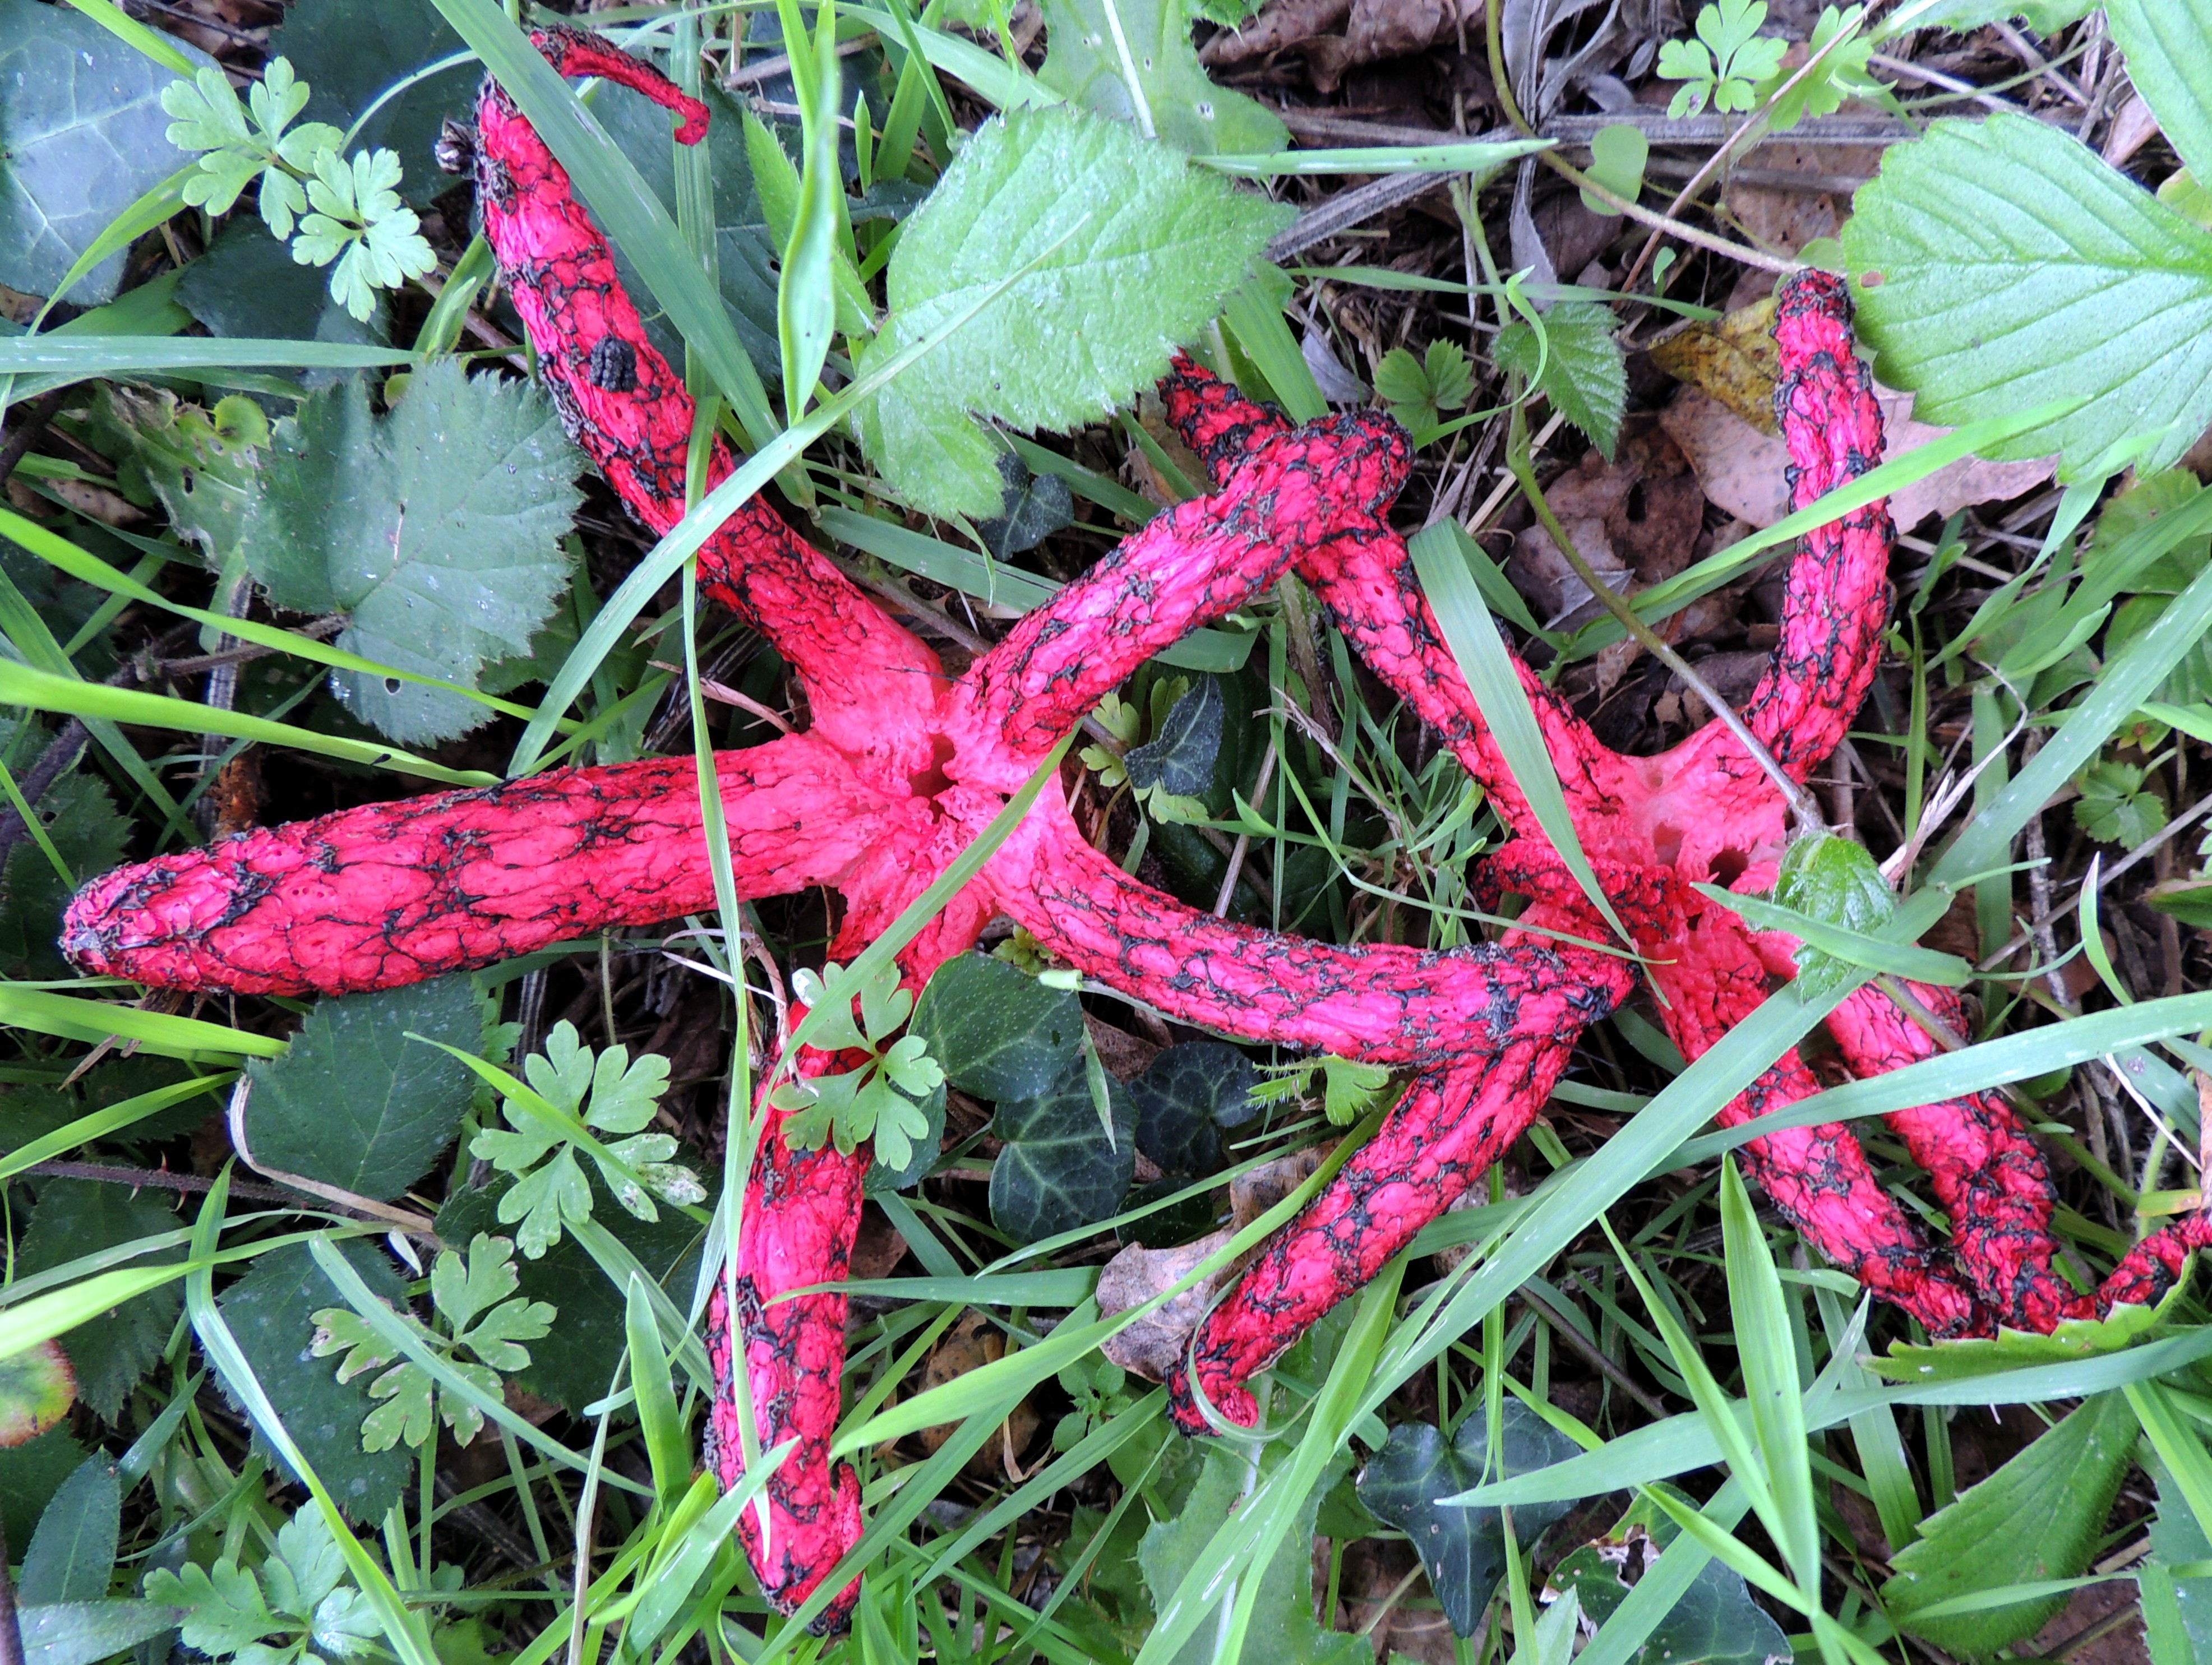
grass, plant, leaf, flower, food, produce, vegetable, botany, garden, flora, wildflower, flowering plant, annual plant, land plant